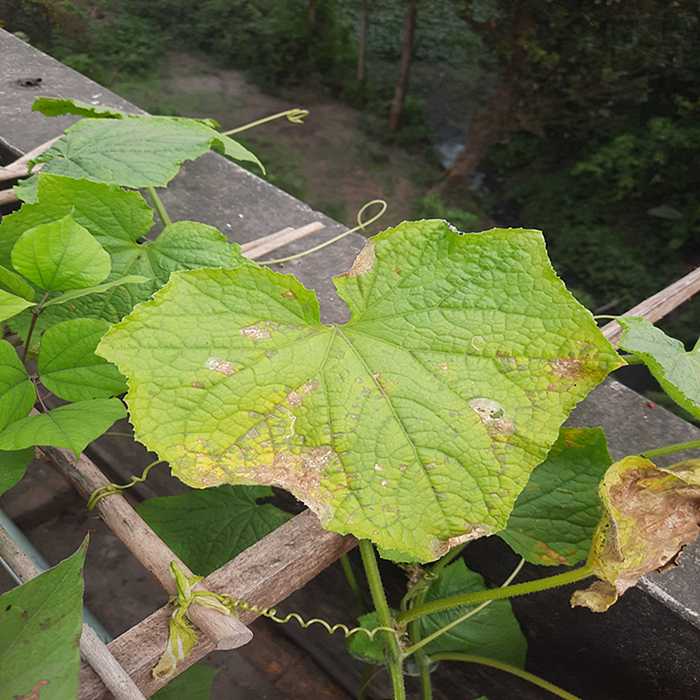
Plant: Cucumber
Label: Anthracnose lesions